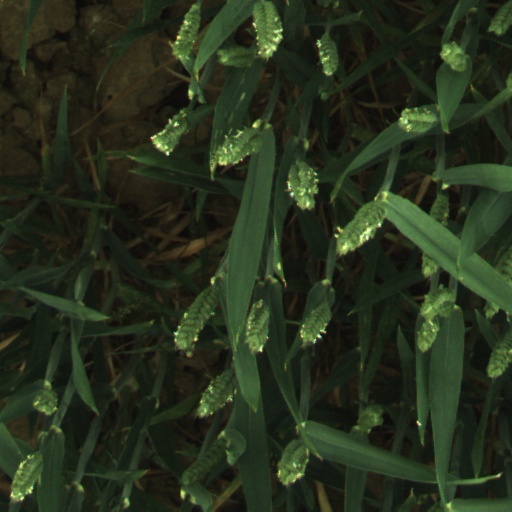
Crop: wheat